Simona Halep

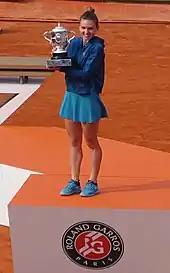
Halep with the French Open trophy

Halep kept the No. 1 ranking for nearly the entire year, only losing it for four weeks in February. She began the season by winning both the singles and doubles titles at the Shenzhen Open. This was her first WTA doubles title and came alongside compatriot Irina-Camelia Begu against the top-seeded team of Barbora Krejčíková and Kateřina Siniaková. She also defeated Siniaková in the singles final.